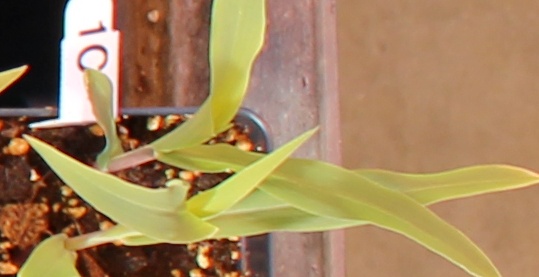
Label: Corn